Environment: real
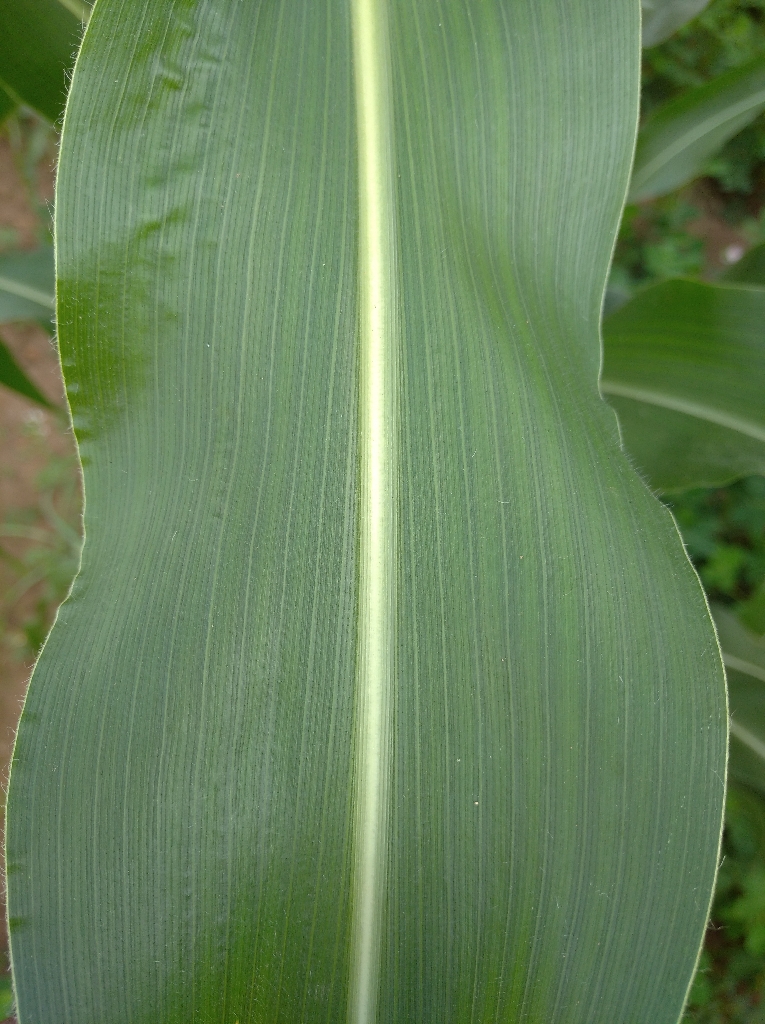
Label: healthy